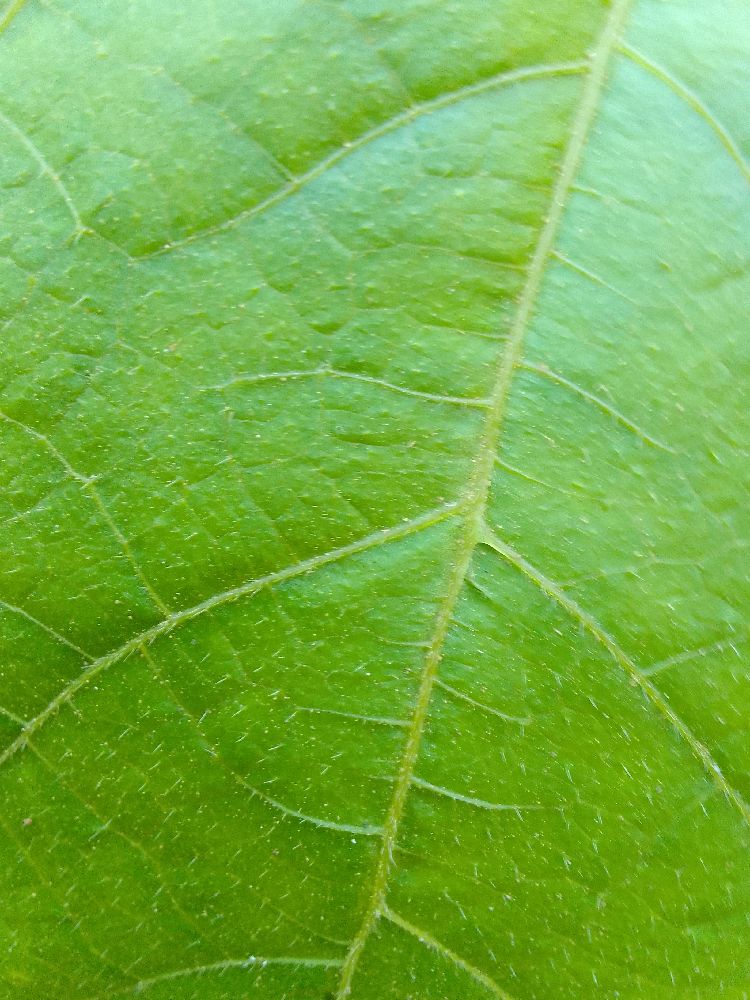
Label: healthy